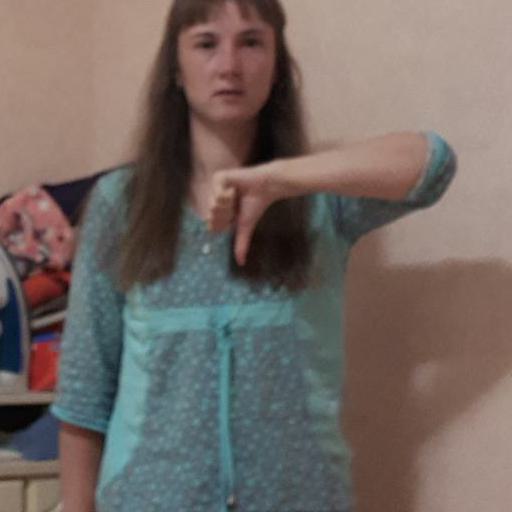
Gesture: dislike